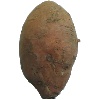
Label: Potato Sweet 1